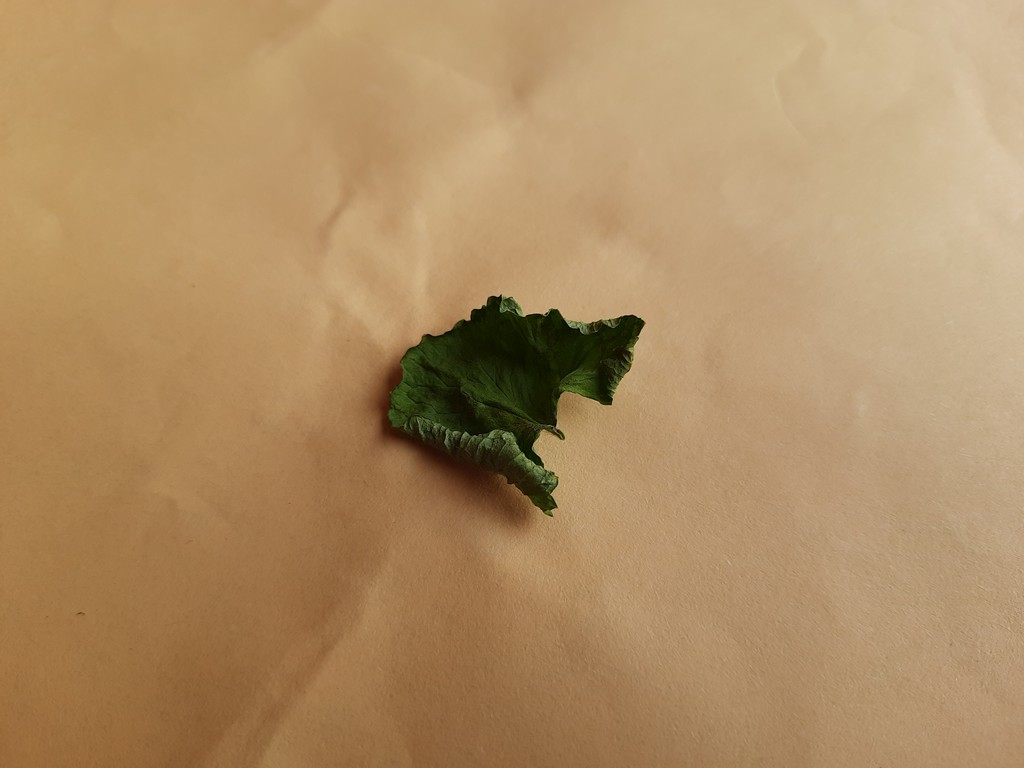
Label: Dried